Datchet railway station

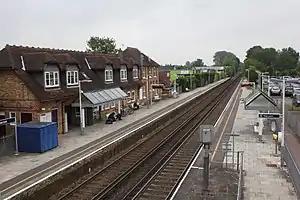
Datchet railway station, viewed from the footbridge.

Datchet railway station serves the village of Datchet in Berkshire, England. It is down the line from , on the Staines to Windsor & Eton Line.